John Verwey

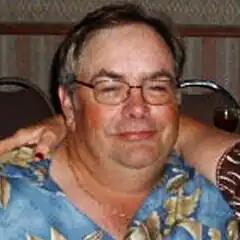
John Verwey circa 2010

John Verwey (born 27 July 1957), nicknamed The Walrus, is a Canadian former professional darts player who played in Professional Darts Corporation (PDC) and British Darts Organisation (BDO) tournaments. During a 25-year career, he enjoyed numerous wins competing in his native Ontario, going on to represent the province at the national level on four occasions. In 2005, Verwey earned a spot in the PDC World Darts Championship where he lost in the third round to Colin Lloyd.